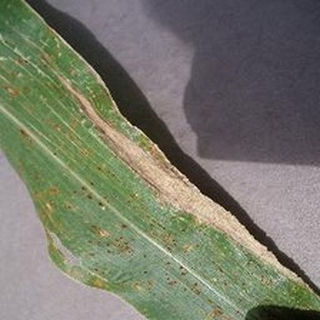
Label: corn_northern_leaf_blight